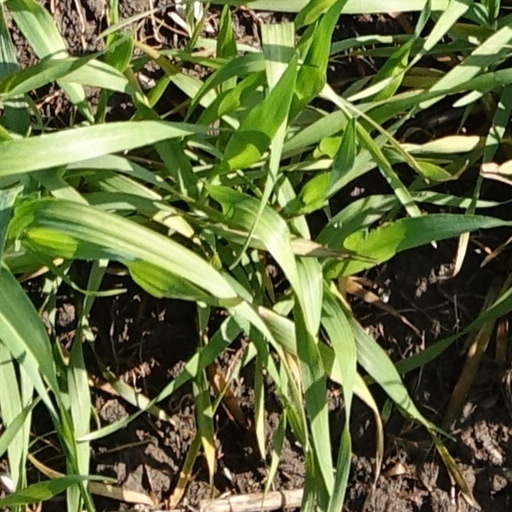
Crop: wheat